Suzuki Hayabusa

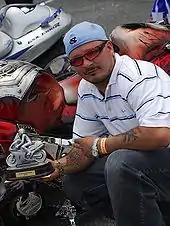
Custom trophy winner with Hayabusa logo tattoo at Black Bike Week 2008

The Hayabusa has been one of the top choices for streetbike customization, perhaps even the most popular customized sportbike. One reason may be the unique, instantly recognizable bodywork. The easy tunability of the engine, the wide selection of aftermarket parts, possibly more than any other Japanese motorcycle, and the interchangeability between models of Suzuki parts have also played a role. It was the vibrancy of this custom scene that prompted Suzuki to send Koji Yoshirua to the US for feedback and inspiration for the second generation design.